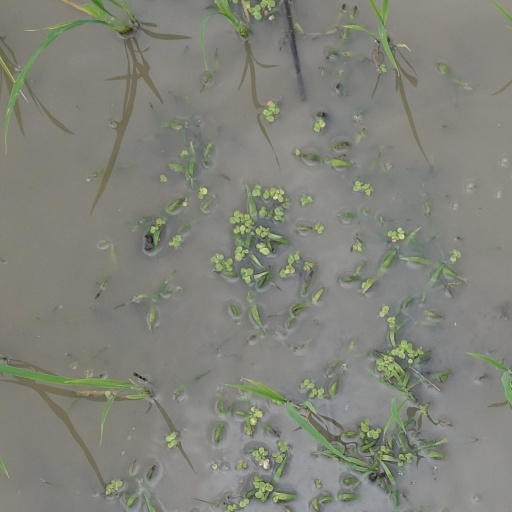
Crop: rice